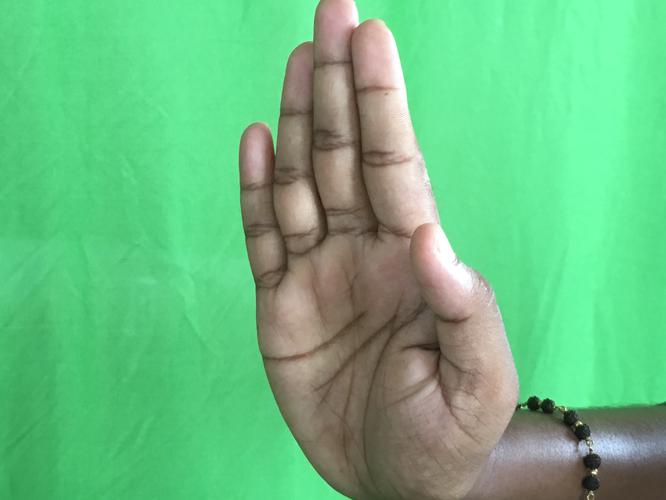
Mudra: Pathaka
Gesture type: single_hand